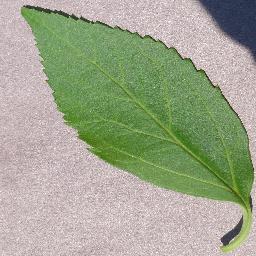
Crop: cherry
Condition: (including_sour)_healthy